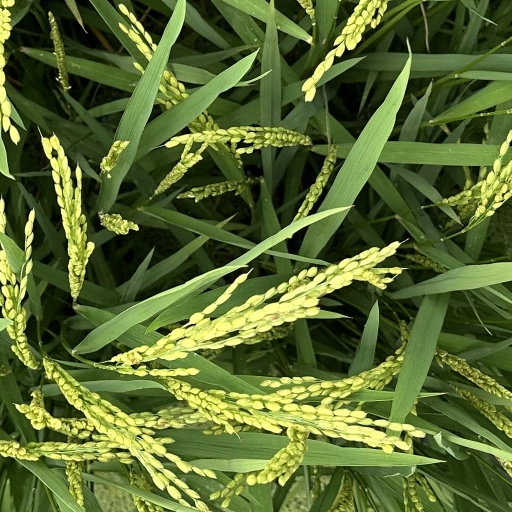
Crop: rice